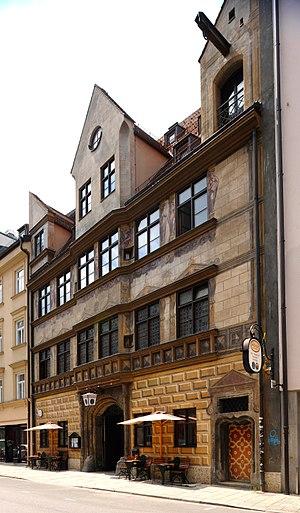
Le Weinstadl du 5 Burgstrasse est l'une des plus anciennes maisons encore préservées de Munich. Le bâtiment est inscrit comme monument architectural sur la liste bavaroise des monuments.